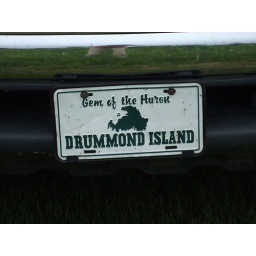
On car near boat dock